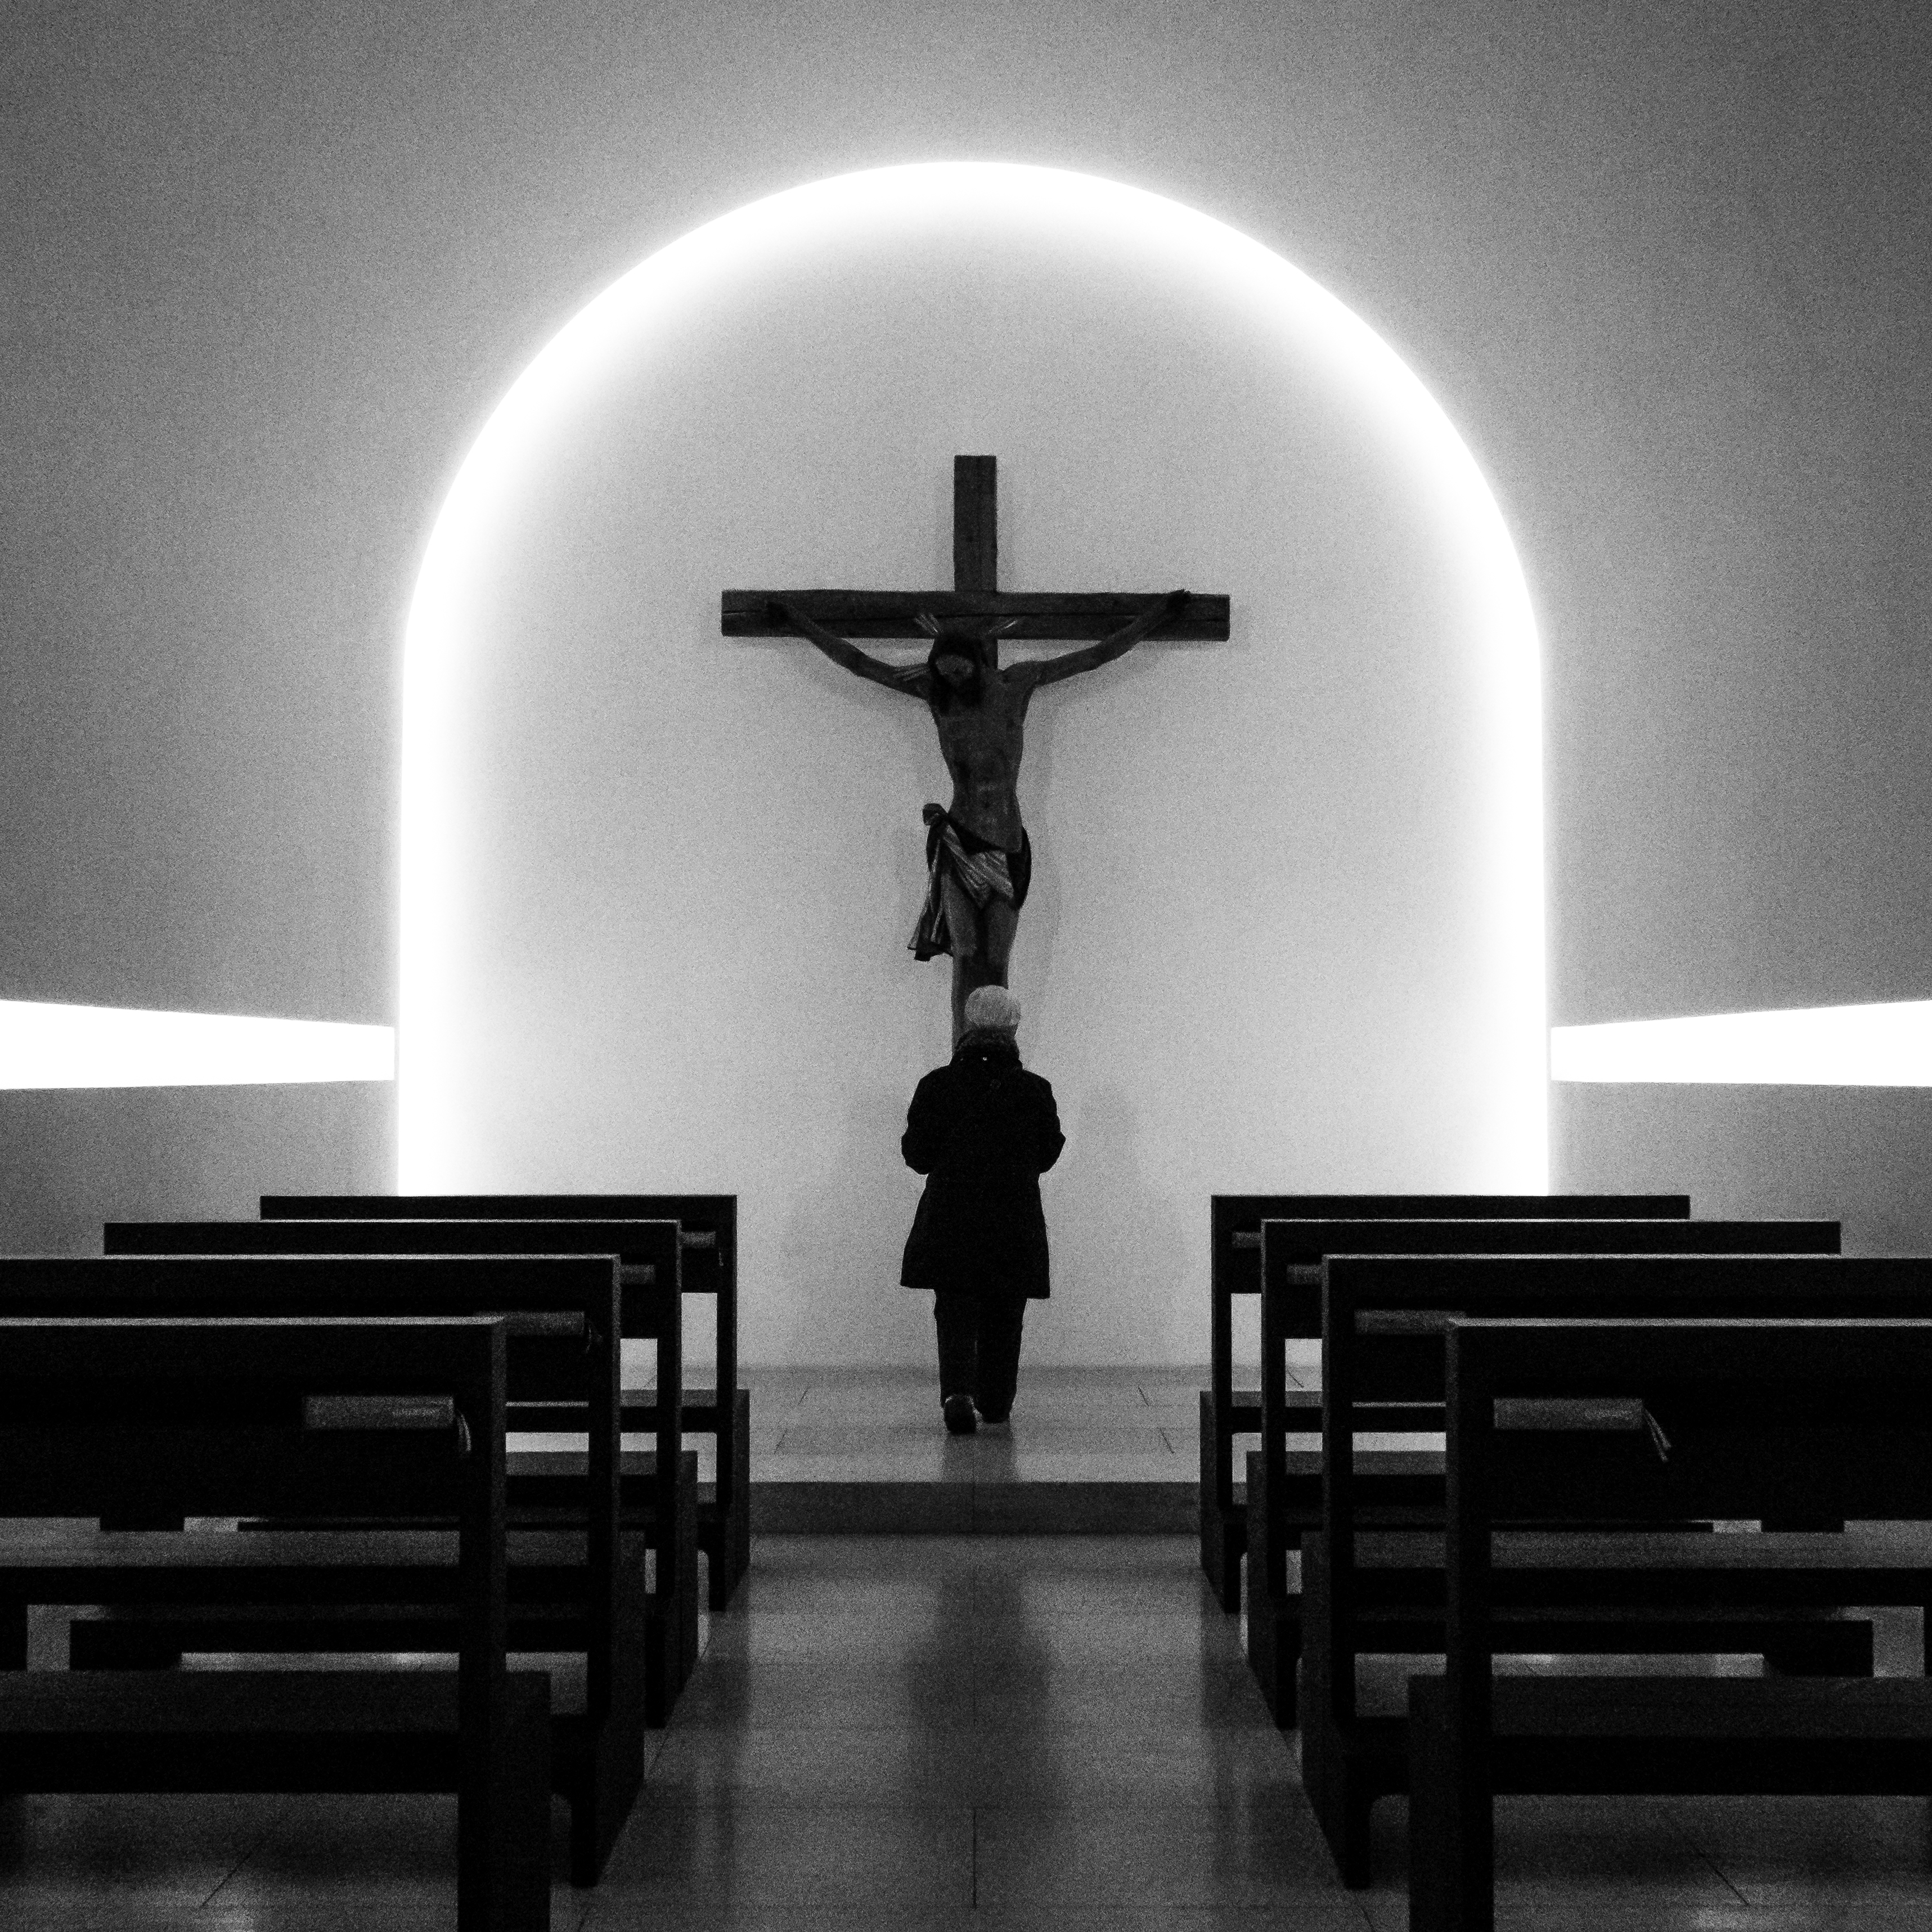
light, black and white, white, symbol, darkness, cross, black, furniture, room, monochrome, lighting, symmetry, monochrome photography